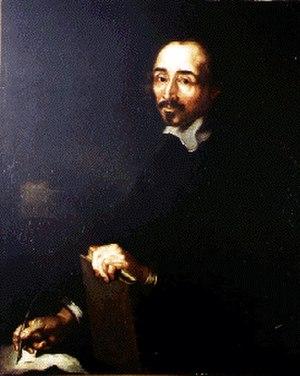
Samuel Bochart, né à Rouen le 10 mai 1599 et mort à Caen le 16 mai 1667, est un érudit français, ministre de la religion réformée.